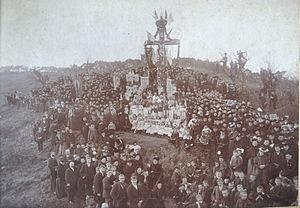
Il existe actuellement dans la commune de Lièpvre quatorze croix ou calvaires. On les trouve généralement en bordure des routes et chemins forestiers, et aux carrefours, ou encore à flanc des collines.